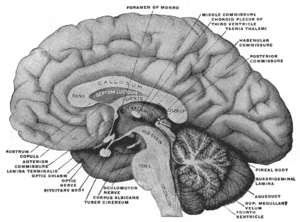
Le septum pellucidum, est une membrane verticale, fine, triangulaire séparant les cornes antérieures des 2 ventricules latéraux du cerveau, passant du corps calleux jusqu'au fornix.
Le rôle de la barrière hémato-encéphalique est d'isoler le cerveau des substances indésirables qui peuvent se trouver dans la circulation sanguine, tout en permettant le passage de nutriments indispensables au fonctionnement du cerveau, ainsi que l'évacuation des déchets produits par ce fonctionnement. Par conséquent, une attention toute particulière est portée, dans l'anatomie de la barrière hémato-encéphalique, aux éléments constitutifs de l'étanchéité entre le capillaire et l'espace cérébral, ainsi qu'aux éléments susceptibles de transport actif ou passif des matières entre ces deux espaces.
L'antéhypophyse est le lobe antérieur de l'hypophyse et fait partie de l'appareil endocrinien.